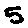
Label: 5